Nana Mizuki discography

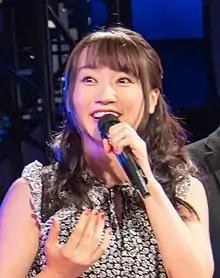
Nana Mizuki in 2018

The discography of the voice actress and J-pop singer Nana Mizuki consists of 13 studio albums, 3 compilation albums, 42 singles, 24 video releases, over 60 official music videos, and over 100 other appearances. The first release with Mizuki as a singer was the "Girl's Age" image song single in 1998 for the fictional character Chisato Kadokura from the "NOëL" video game series. Mizuki would not release her debut single "Omoi" until 2000, which was followed by two more singles and her debut album "Supersonic Girl" in 2001. "Supersonic Girl" was Mizuki's first release to chart on the Japanese Oricon albums chart, peaking at No. 60. Mizuki released one album a year for the next three years, starting with "Magic Attraction" (2002), followed by "Dream Skipper" (2003), and "Alive & Kicking" (2004). "Innocent Starter" (2004), one of two singles from "Alive & Kicking", was her first single to reach the top 10 Oricon singles chart, peaking at No. 9.